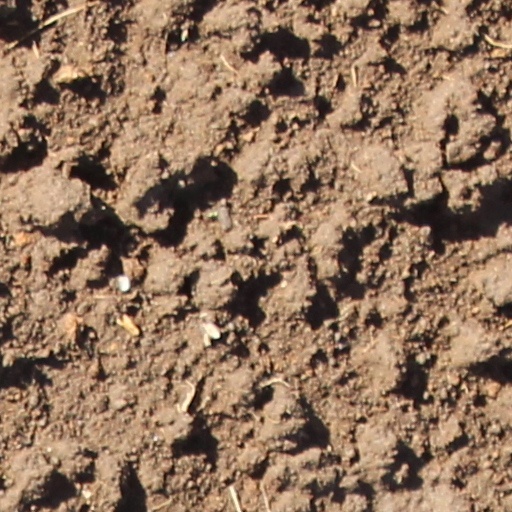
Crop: wheat